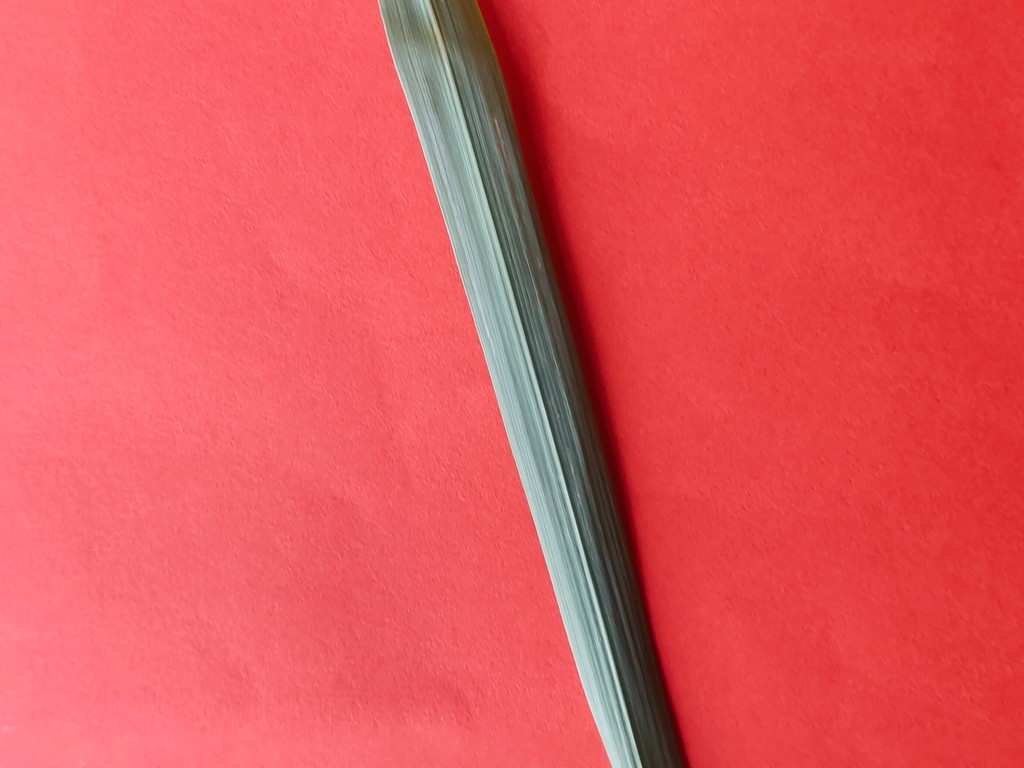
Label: Healthy